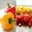
Label: sweet_pepper